War on terror

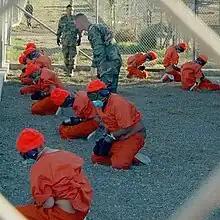
Detainees upon arrival at Camp X-Ray, January 2002

In addition to military efforts abroad, in the aftermath of 9/11, the Bush Administration increased domestic efforts to prevent future attacks. Various government bureaucracies that handled security and military functions were reorganized. A new cabinet-level agency called the United States Department of Homeland Security was created in November 2002 to lead and coordinate the largest reorganization of the U.S. federal government since the consolidation of the armed forces into the Department of Defense.